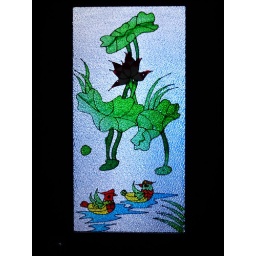
mandarin ducks in the glass